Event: Nepal Earthquake
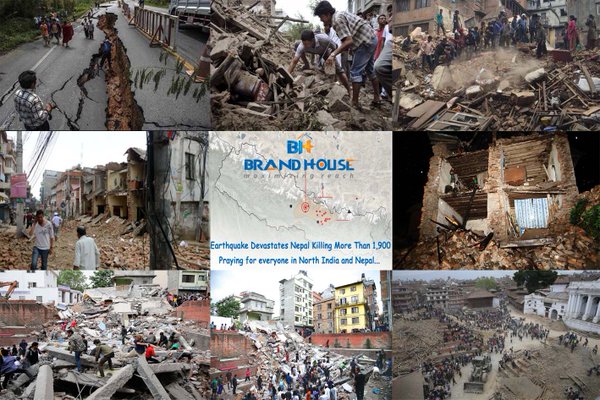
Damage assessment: damage